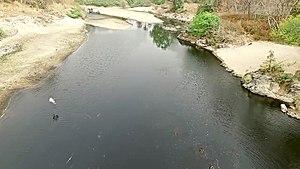
Le parc national de la Benoué est situé dans la région du Nord Cameroun
Le parc national de la Bénoué est l'un des parcs nationaux du Cameroun.